Leonid Kirensky

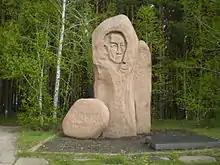
A memorial for Kirensky

In 1940, Kirensky was sent to the Pedagogical Institute in Krasnoyarsk to work as a lecturer. In 1941 he took over the management of the Chair of Physics. In 1943 he organized the Magnet Laboratory of the Pedagogical Institute. In the same year he entered the CPSU. 1949-1969 he was chairman of the Krasnoyarsk regional committee for the defense of peace. In 1950 he defended his doctoral dissertation on the energy state of ferromagnets.